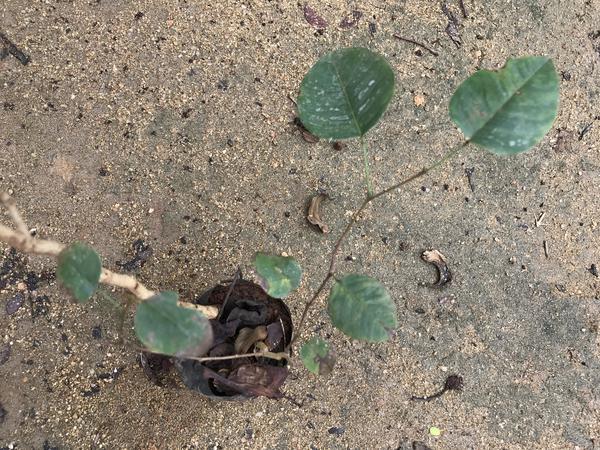
Plant: Raktachandini